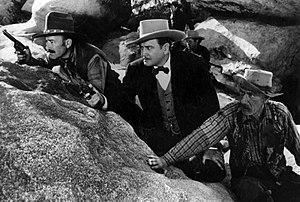
Clem Bevans est un acteur américain, né le 16 octobre 1879 à Cozaddale, dans l'Ohio, et mort le 11 août 1963 à Woodland Hills, en Californie.